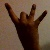
The image shows a hand gesture representing the number 8 in Indian Sign Language.